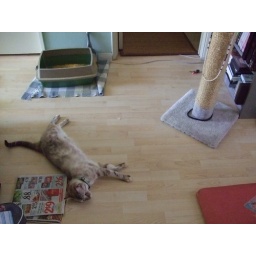
The path between the front door &amp;amp; the balcony sliding door is the coolest spot in the house. The fan blows here too.